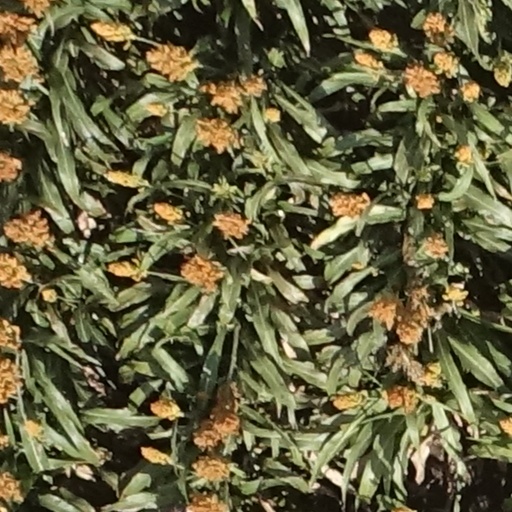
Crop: sorghum